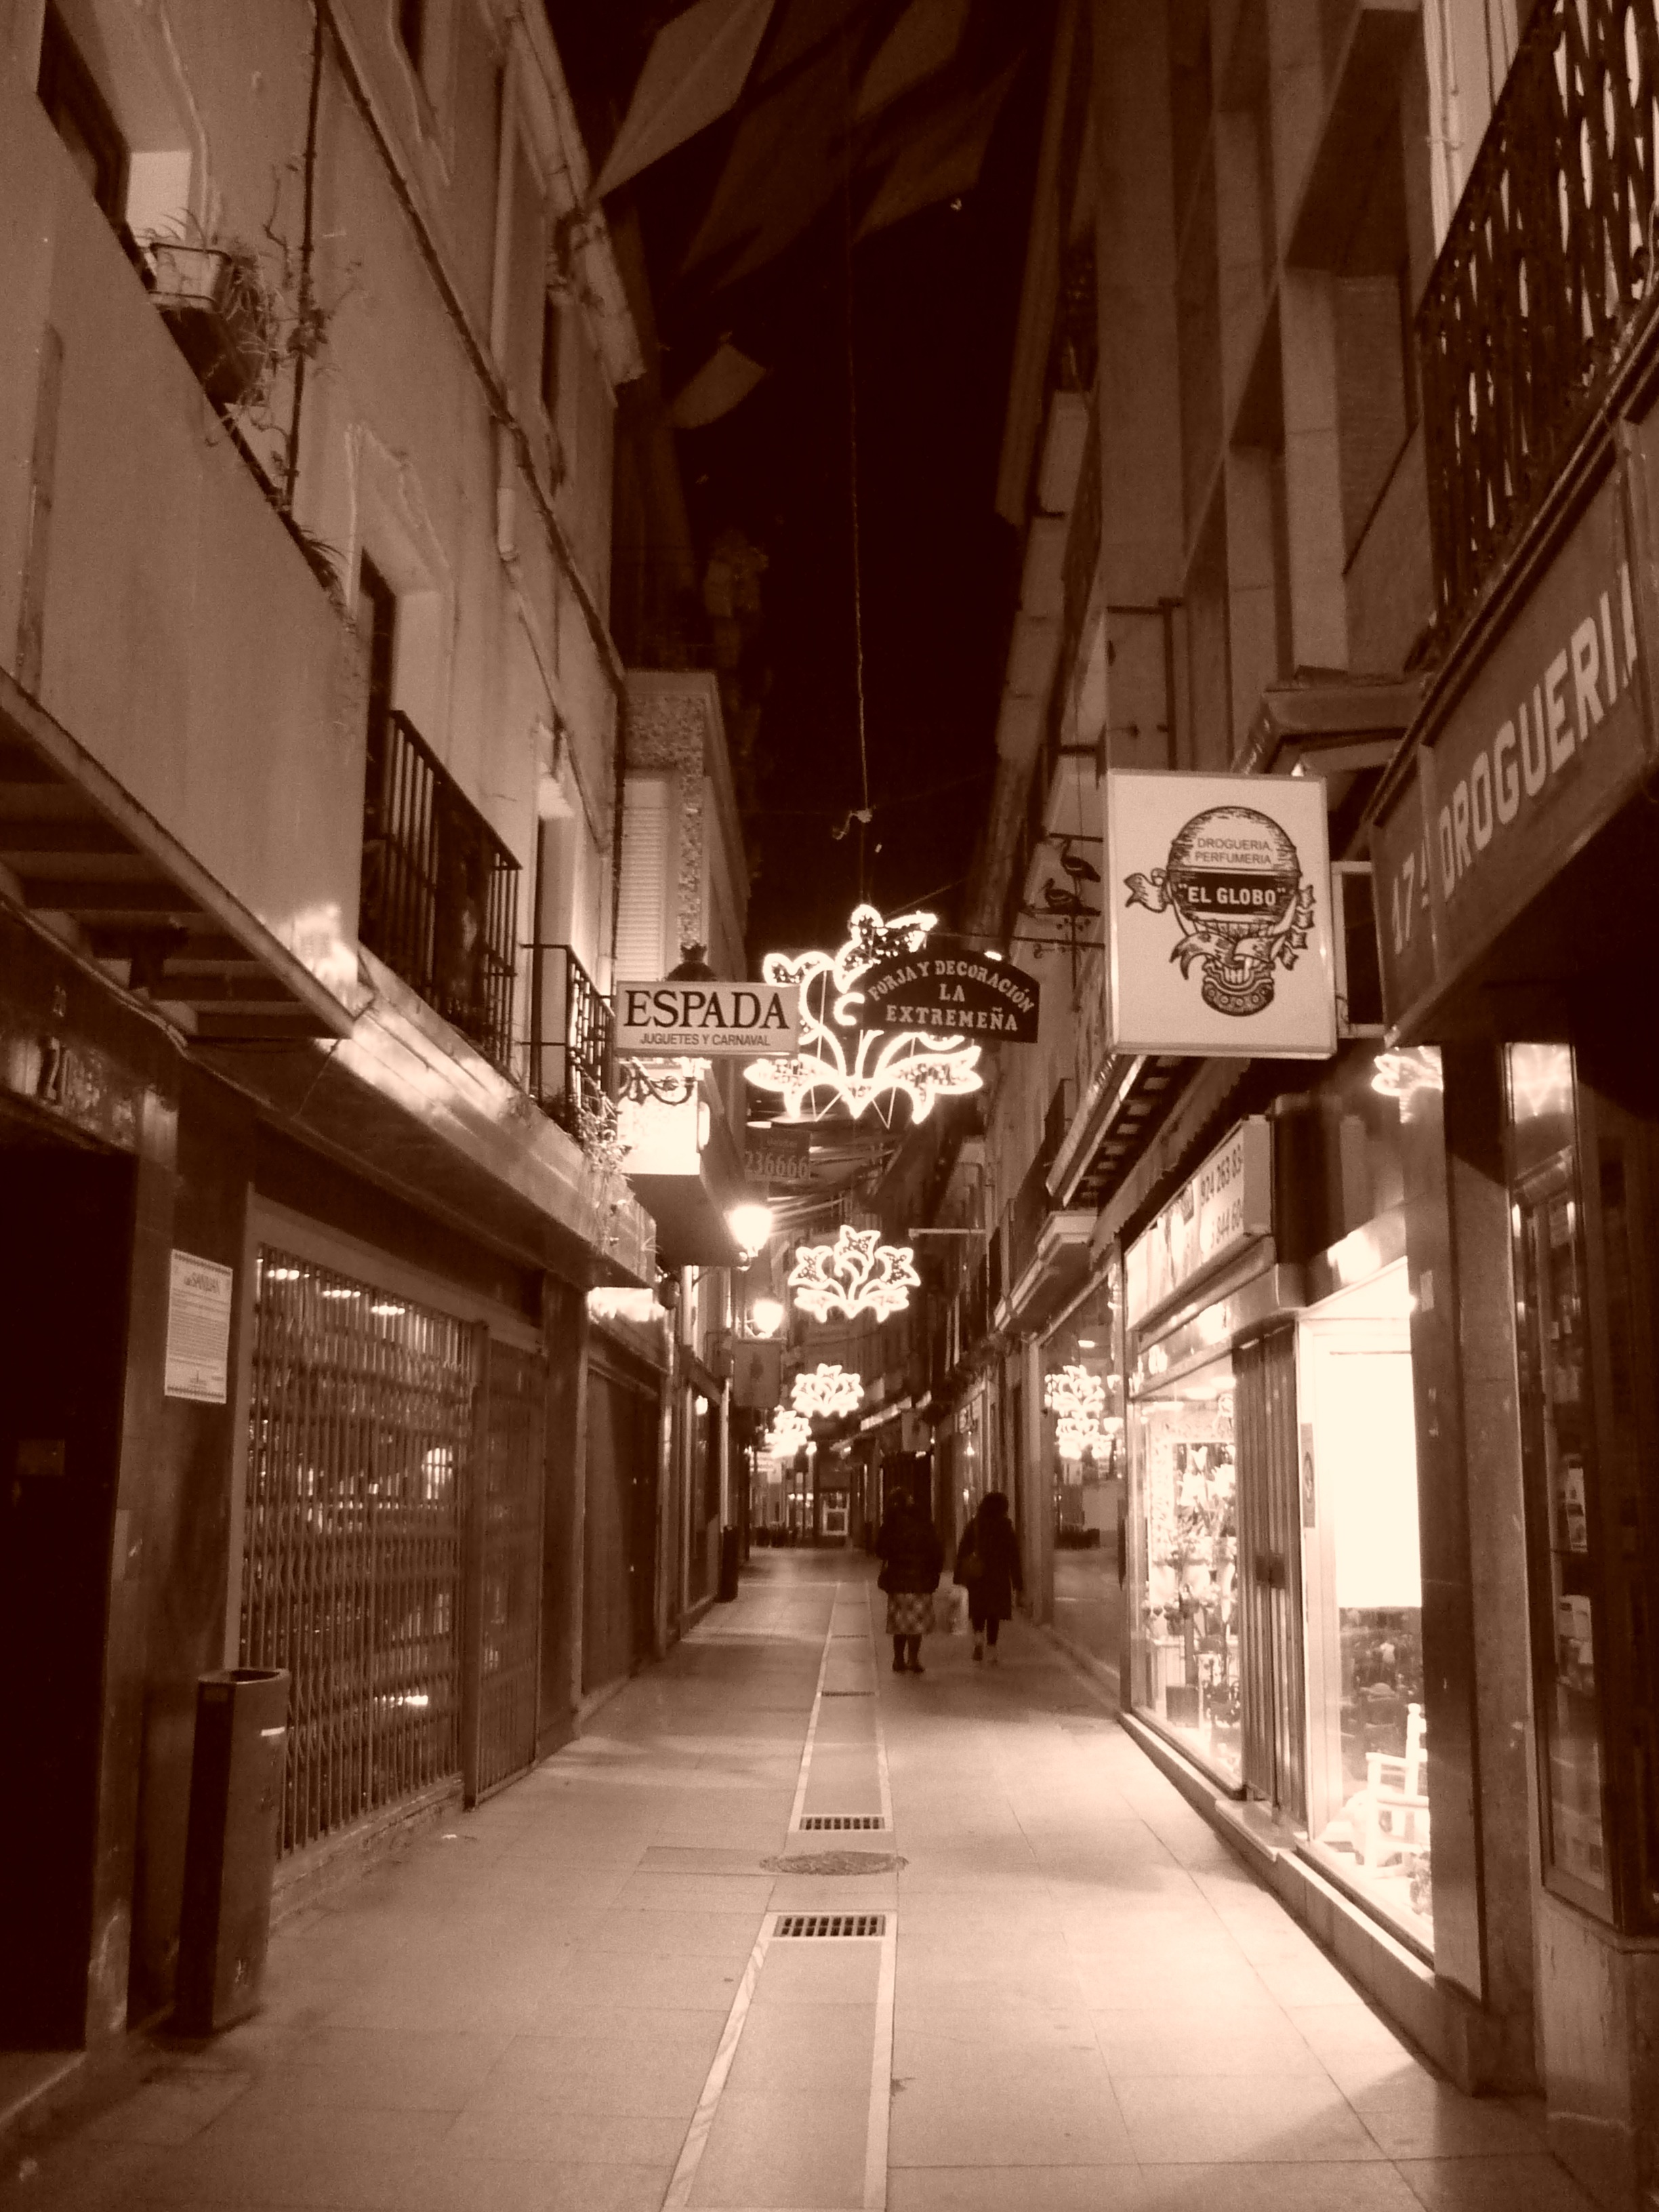
pedestrian, light, black and white, road, street, night, old, alley, downtown, walk, calm, darkness, silence, monochrome, lane, christmas, lighting, shops, infrastructure, bright, snapshot, commercial, closed, shape, strait, ornaments, showcase, metropolis, urban area, monochrome photography, nonbuilding structure